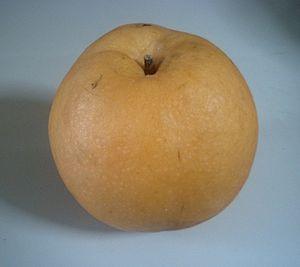
Pyrus pyrifolia est un arbre fruitier du genre Pyrus, de la famille des Rosacées, originaire de la vallée moyenne du Yangtze en Chine.